Birkin bag

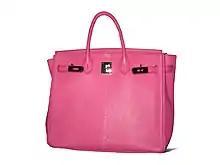
An open, pink, Hermès Birkin bag<ref name="flickr/14201808903"></ref>

The Birkin bag (or simply Birkin) is a handbag created by the French company Hermès in 1984, following a meeting between Jean-Louis Dumas, then CEO of the group, and the actress Jane Birkin. Handmade, usually in leather, it is distributed in several sizes and exclusively in Hermès stores.